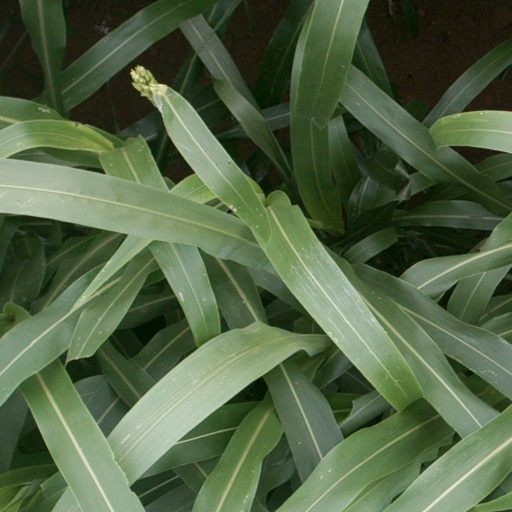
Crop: sorghum